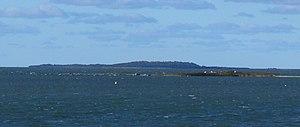
Liia est une île d'Estonie.